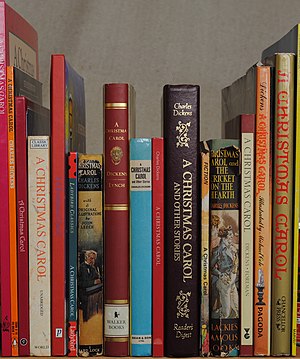
Et juleeventyr / Links
Et juleeventyr er en fortælling fra 1843 af Charles Dickens. Den er filmatiseret flere gange både som live-action-film og som animationsfilm. Den handler om forretningsmanden Ebenezer Scrooge, som kun tænker på at tjene penge og anser julen for noget pjat. Men han får besøg af et spøgelse, sin døde kompagnon, som fortæller, at han natten til den 25. december vil få besøg af tre ånder: fortidens, nutidens og fremtidens ånd. De giver Scrooge en lærestreg, der bliver et vendepunkt i hans liv.